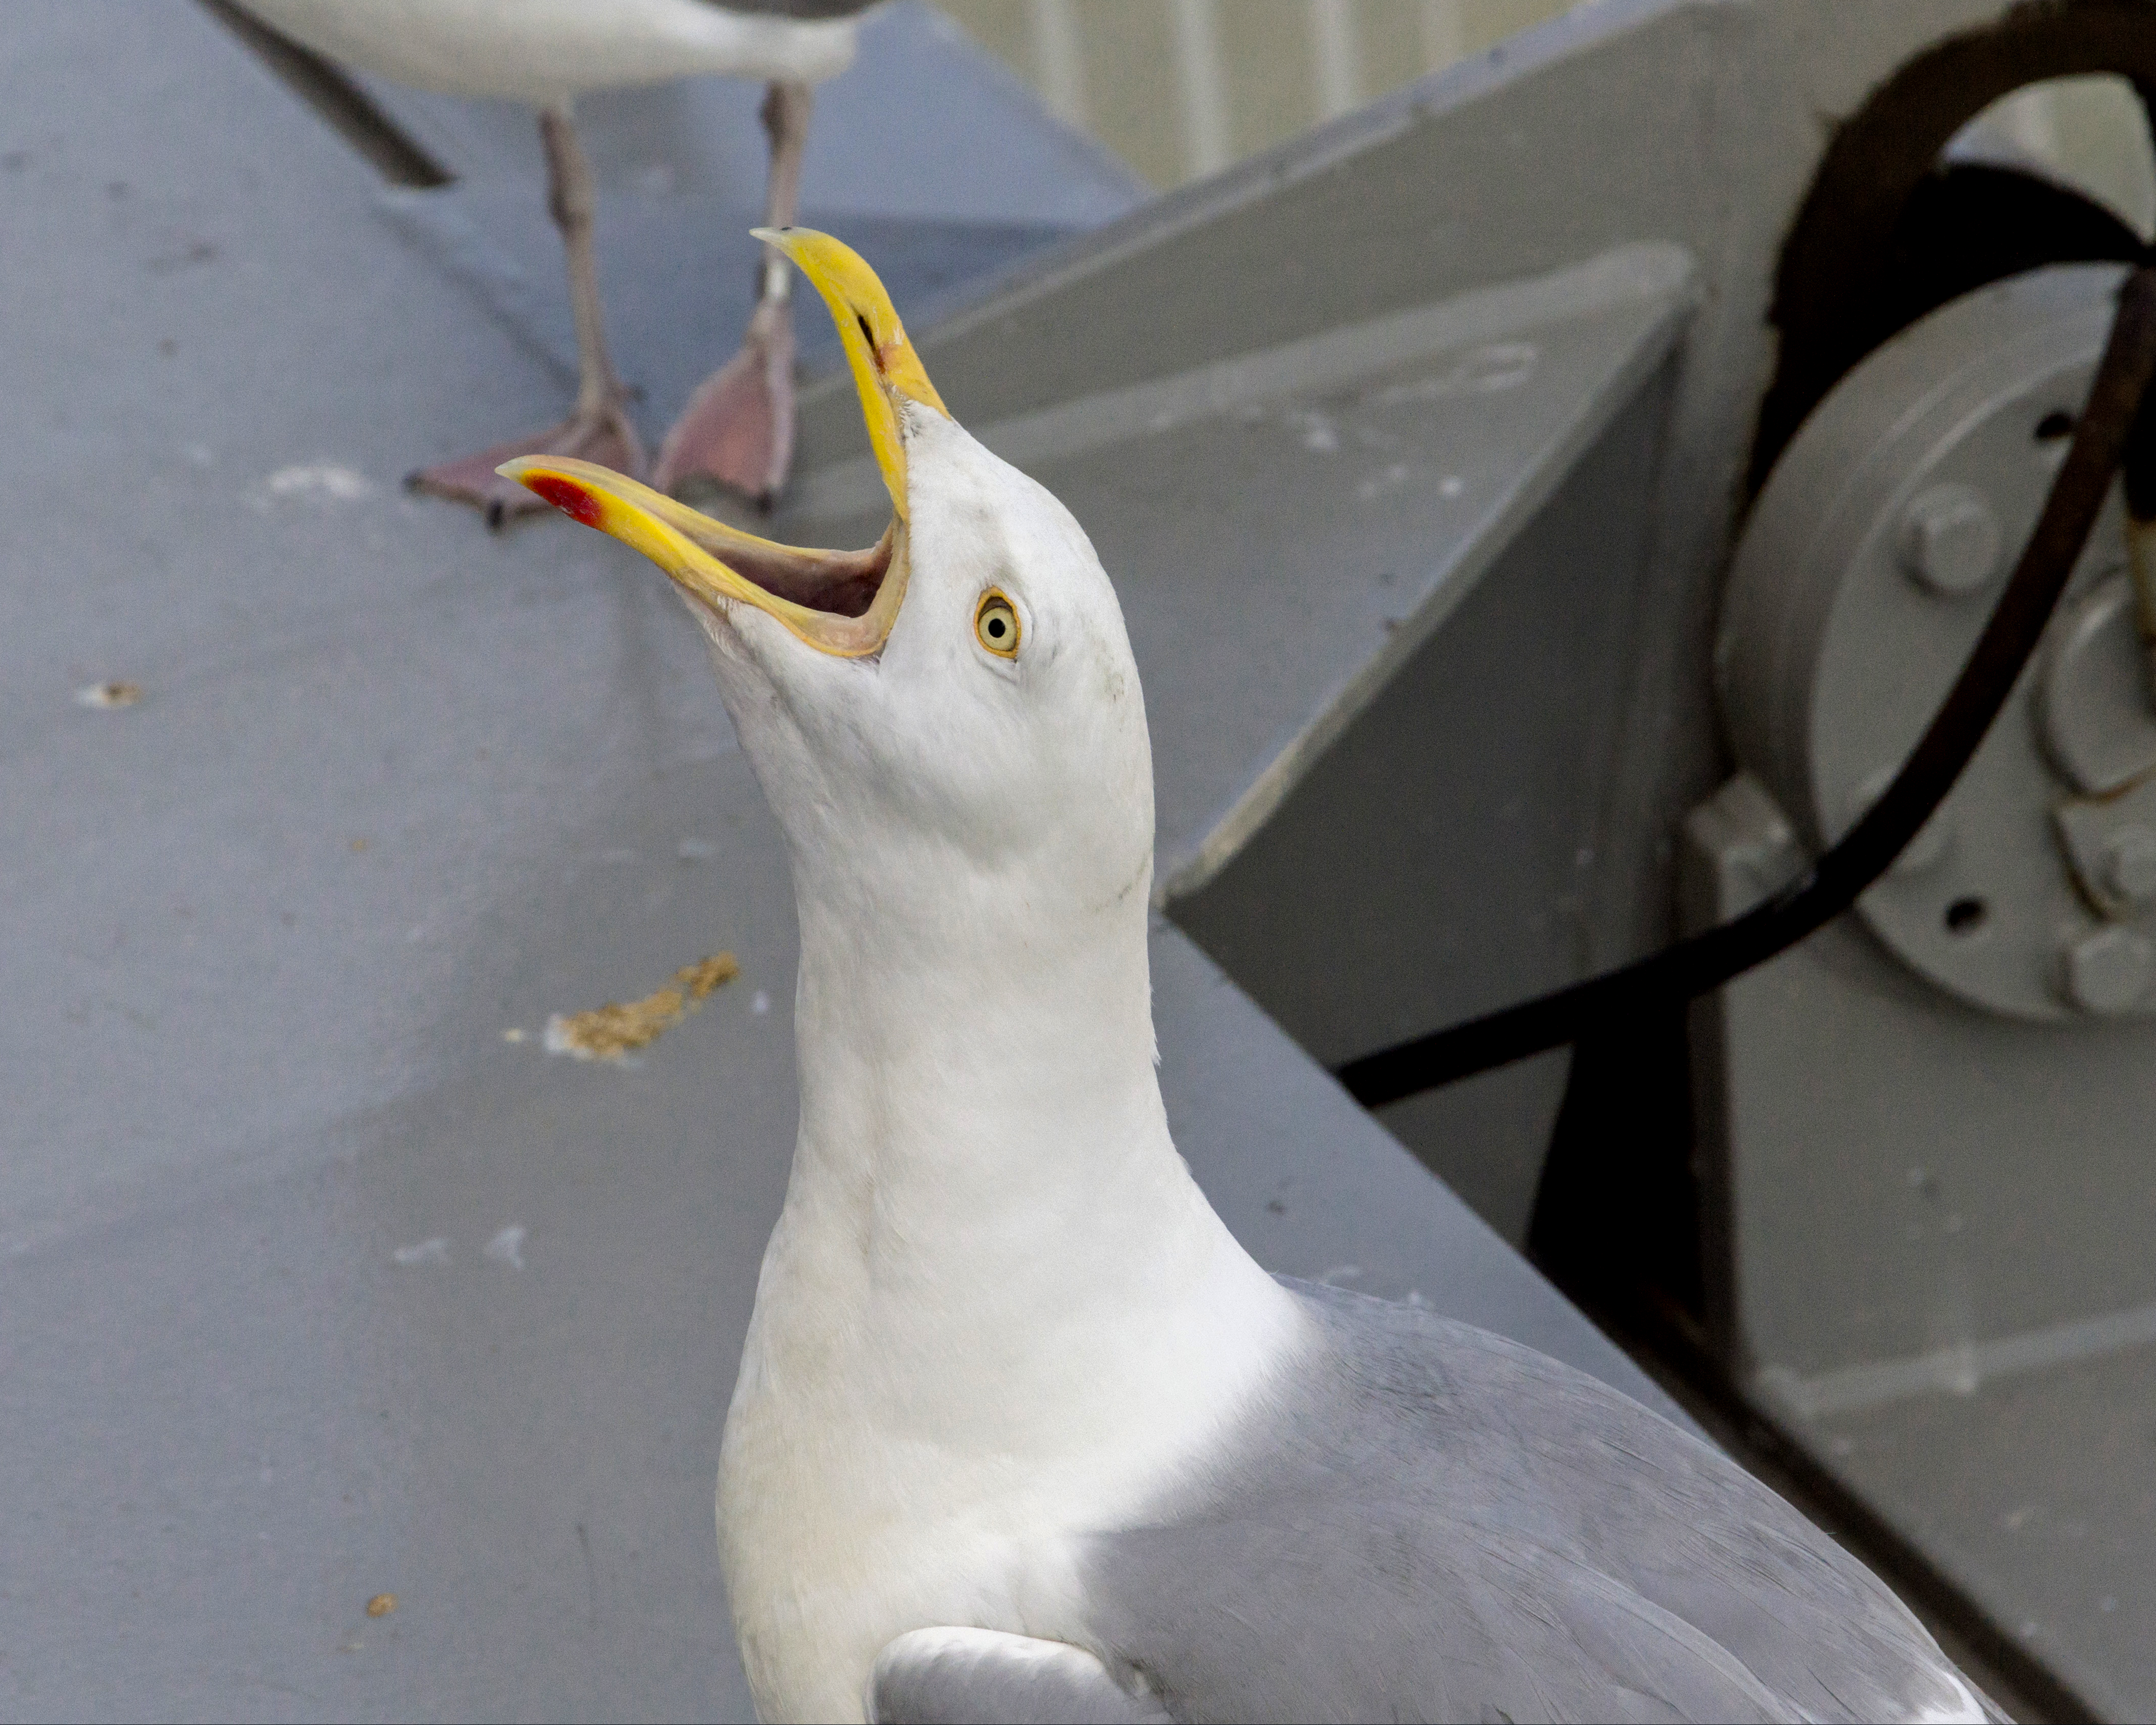
beach, sea, coast, water, outdoor, bird, wing, sky, seabird, seagull, gull, beak, nikon, fauna, nederland, netherlands, vertebrate, albatross, paulvandevelde, pdvandevelde, padagudaloma, dordrecht, texel, waddenzee, wadden, waddeneiland, zeemeeuw, veerboot, teso, charadriiformes